Bobby McCain

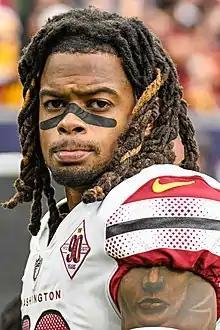
McCain with the Washington Commanders in 2022

Bobby Marcellous McCain (born August 18, 1993) is an American professional football safety. He played college football for the Memphis Tigers and was drafted by the Miami Dolphins in the fifth round of the 2015 NFL draft. McCain has also played for the Washington Football Team / Commanders and New York Giants.